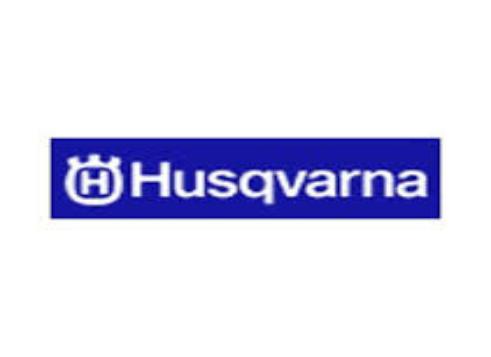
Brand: Husqvarna-2
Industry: Transportation